Wetheral Priory Gatehouse

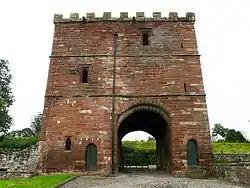
The exterior of the gatehouse

Wetheral Priory Gatehouse is a 15th-century stone fortification in Wetheral, Cumbria. The priory was founded at the start of the 12th century and the gatehouse controlled the entrance to its outer courtyard. When the priory was dissolved in 1538 the gatehouse and a nearby stretch of wall were the only parts to survive. The gatehouse passed into the control of Carlisle Cathedral and became the local vicarage during the 16th and 17th centuries, before being used to store hay. Now part of a modern farm that occupies the former priory site, it is controlled by English Heritage and open to visitors. The crenellated gatehouse has three storeys, with the main entrance and porters' lodge on the ground floor and two domestic chambers on the upper floors. English Heritage considers the building to be "the finest medieval gatehouse in Cumbria".